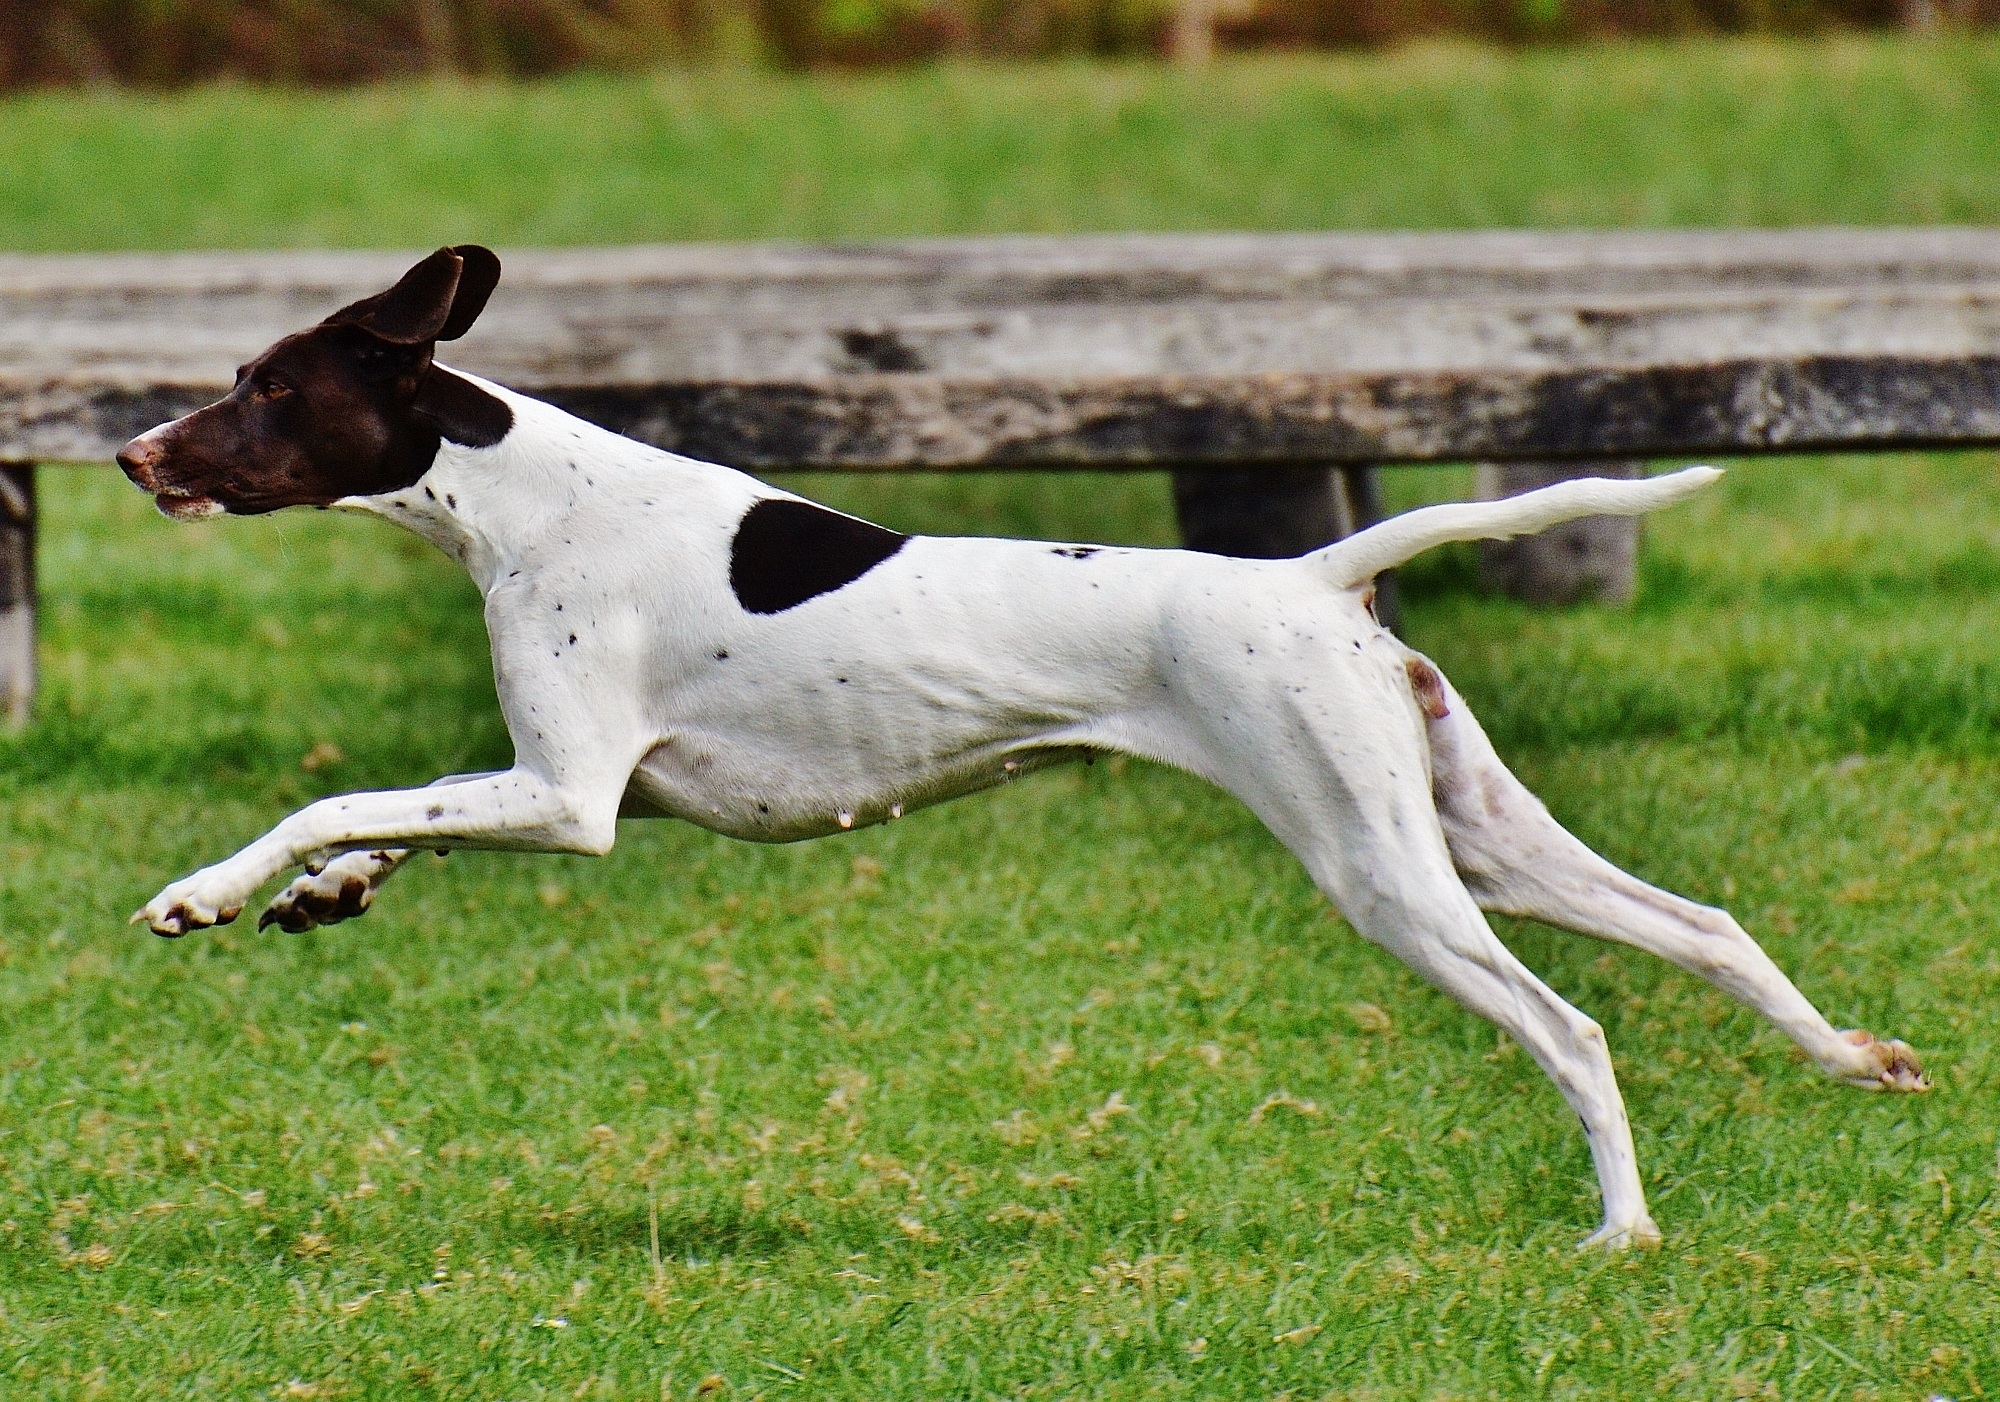
meadow, play, dog, cute, mammal, hunting dog, vertebrate, harrier, dog breed, pointer, romp, wildpark poing, dog like mammal, carnivoran, animal sports, american foxhound, ibizan hound